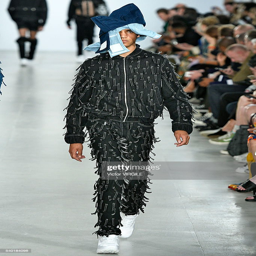
a model walks the runway at the show during ss17 .